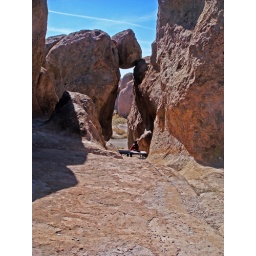
DSC06603 rock over me & table